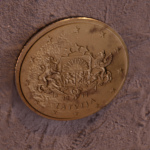
Coin value: 50cents
Country: lv
Edition: standard